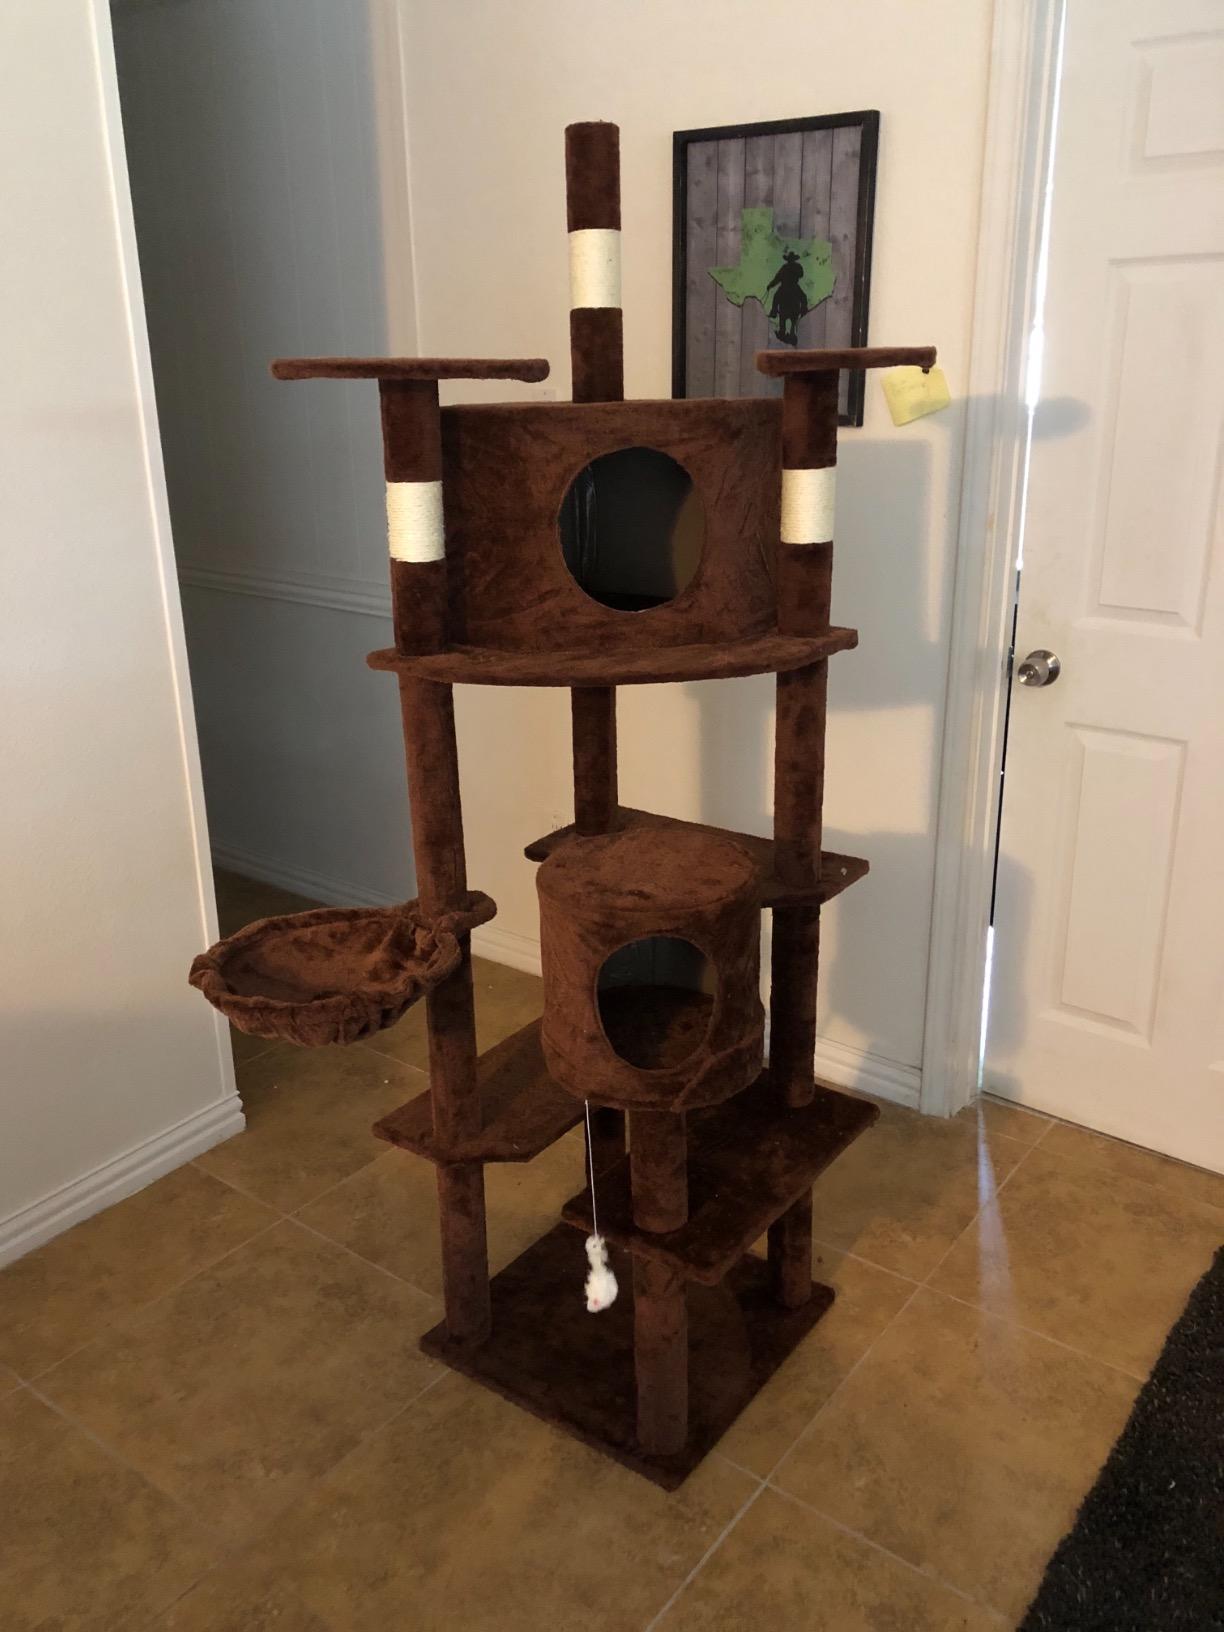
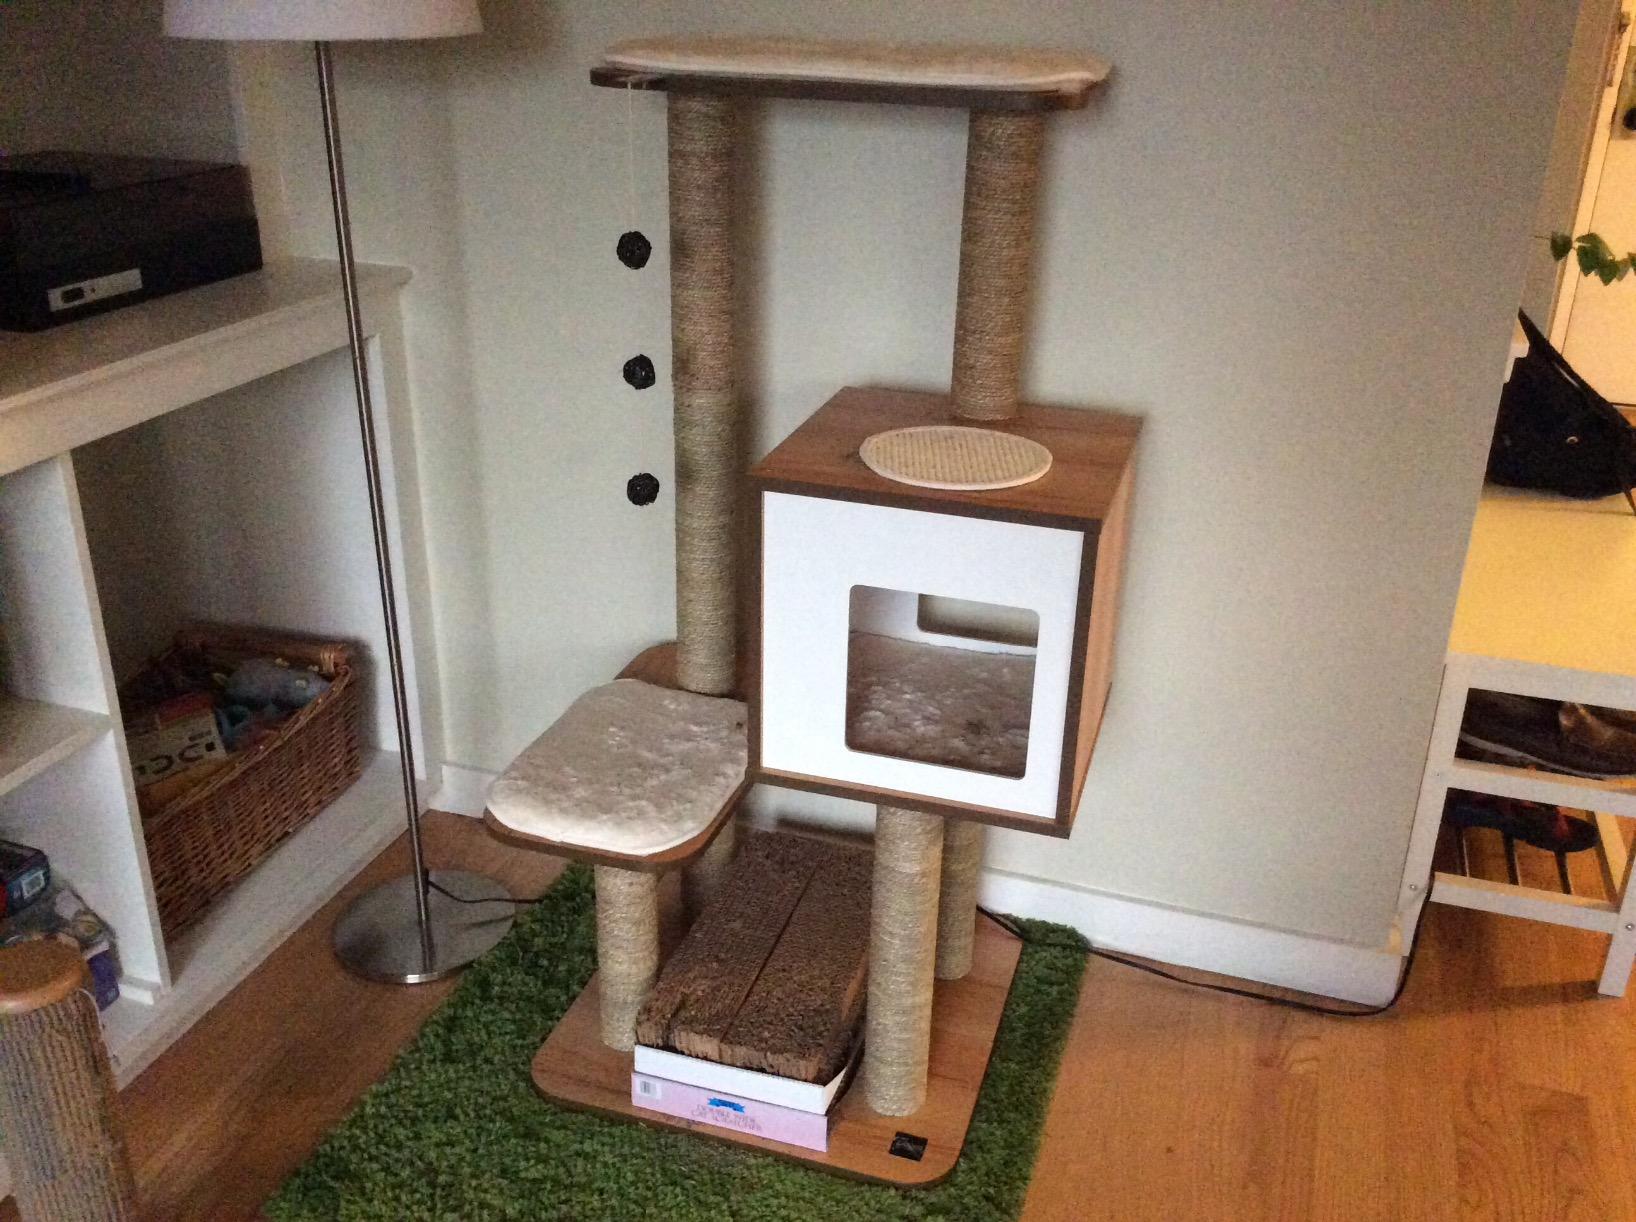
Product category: items_cat tree
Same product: no